Distillery District

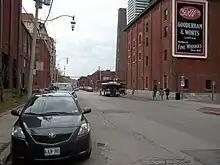
Motor vehicle traffic is restricted to the outer areas of the Distillery District, with most of the neighbourhood designated as a pedestrian zone.

The Toronto Christmas Market has been an annual outdoor tradition run within the Distillery District since 2010. Beth Edney has been the designer since this event began. She also does designs around the Distillery District throughout the year. The market includes "Santa's house", an Indigo pop-up shop, pet photos with Santa, a Ferris wheel and themed entertainment each day. There are food vendors and dining locations that are popular tourist attractions.